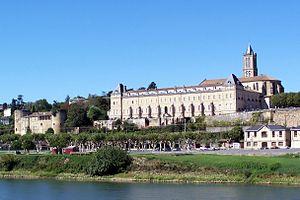
Château des 4 Sos, Prieuré et église à La Réole (Gironde, France)
L’abbaye de Saint-Benoît-sur-Loire, plus exactement abbaye de Fleury, est une abbaye bénédictine située à Saint-Benoît-sur-Loire dans le Loiret en région Centre-Val de Loire.